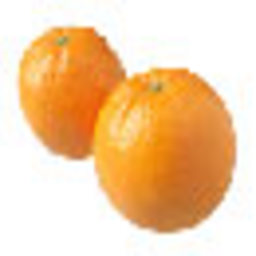
Label: Orange